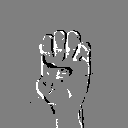
ASL letter: e